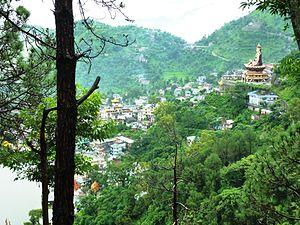
Rawalsar ou Rewalsar est une ville et un nagar panchayat du district de Mandi dans l'État de l'Himachal Pradesh en Inde